South African Class 6Y 2-6-2

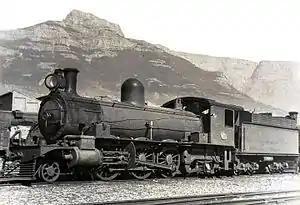
No. 712 at Paardeneiland, c. 1930

The South African Railways Class 6Y of 1903 was a steam locomotive from the pre-Union era in the Cape of Good Hope.